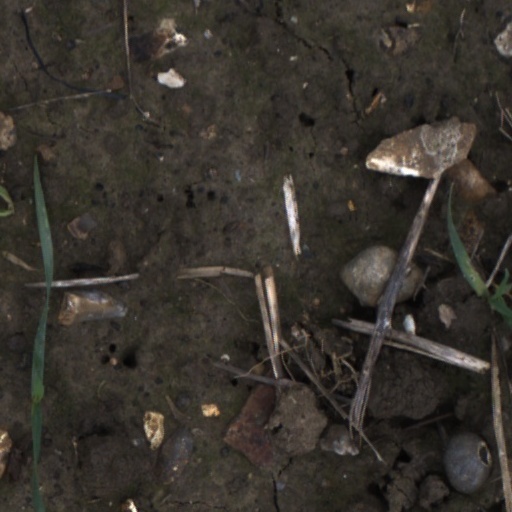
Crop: wheat